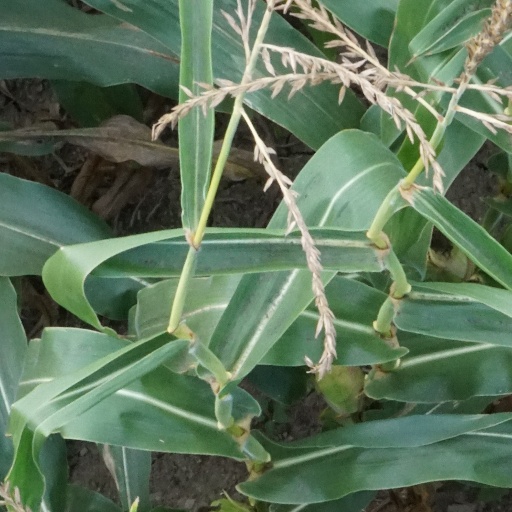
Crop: maize; corn